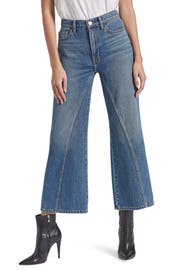
fall in love with the silhouette of these faded high waist jeans cut with cropped wide leg